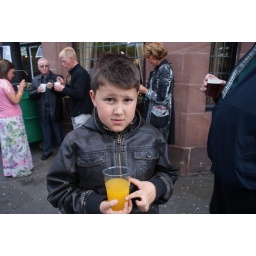
Charlie is less than convinced by the orange and passion fruit drink!